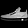
Label: Sneaker